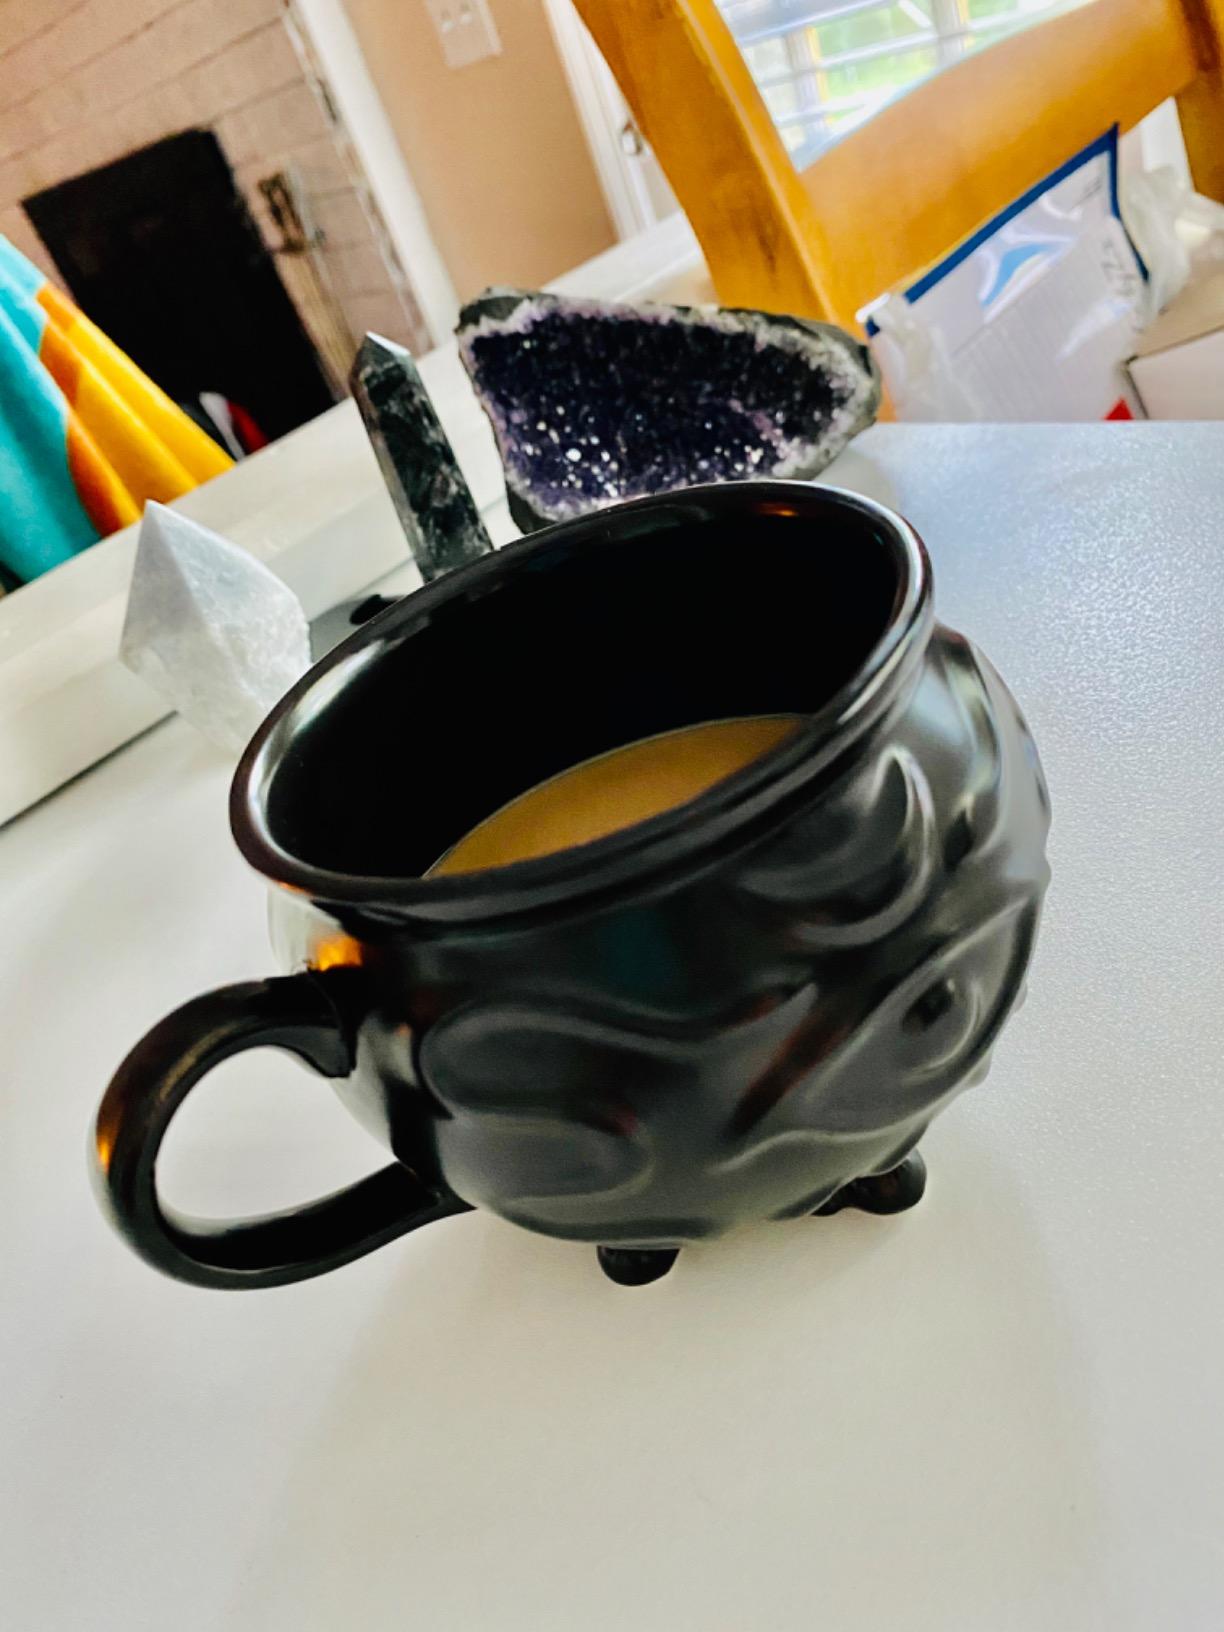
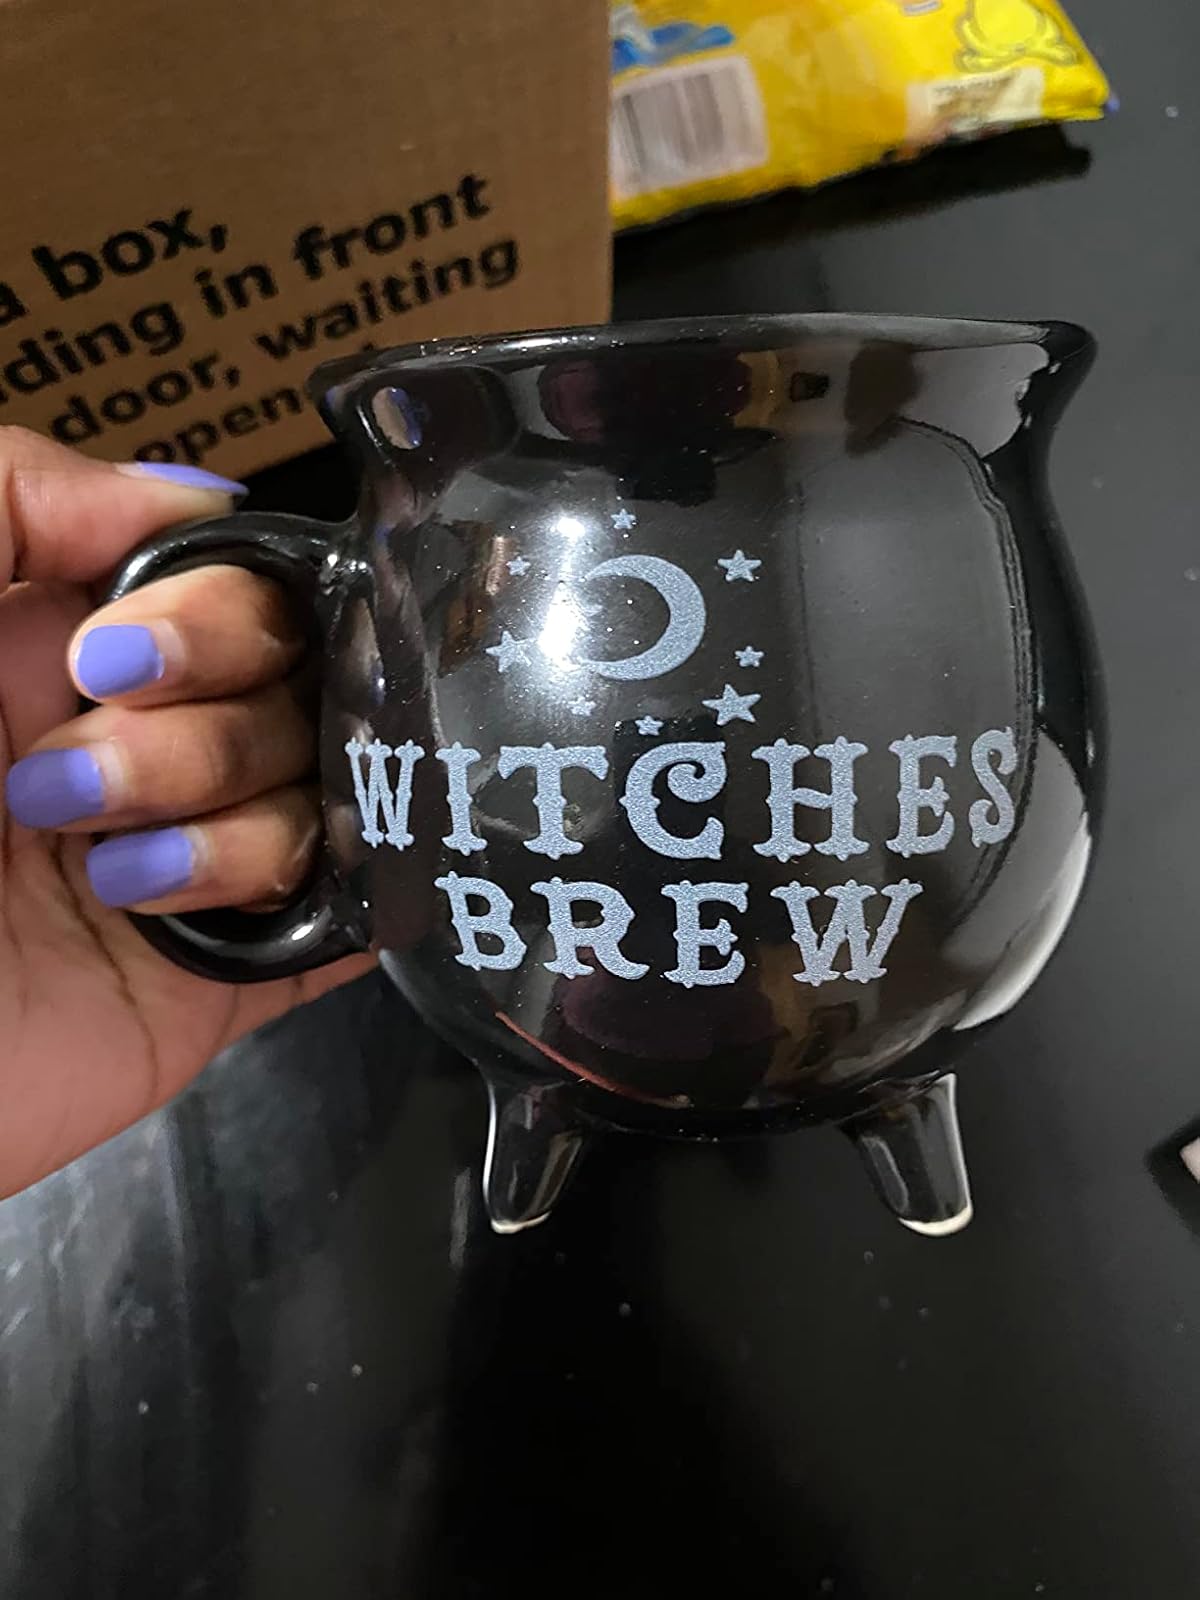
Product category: items_mug
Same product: no